Ossès

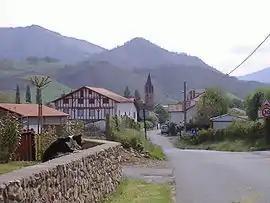
Road to Ossès

Ossès is a commune in the Pyrénées-Atlantiques department in south-western France.